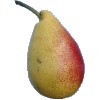
Label: Pear 2